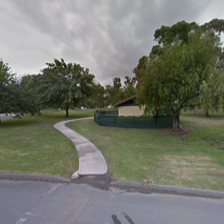
Label: streetView